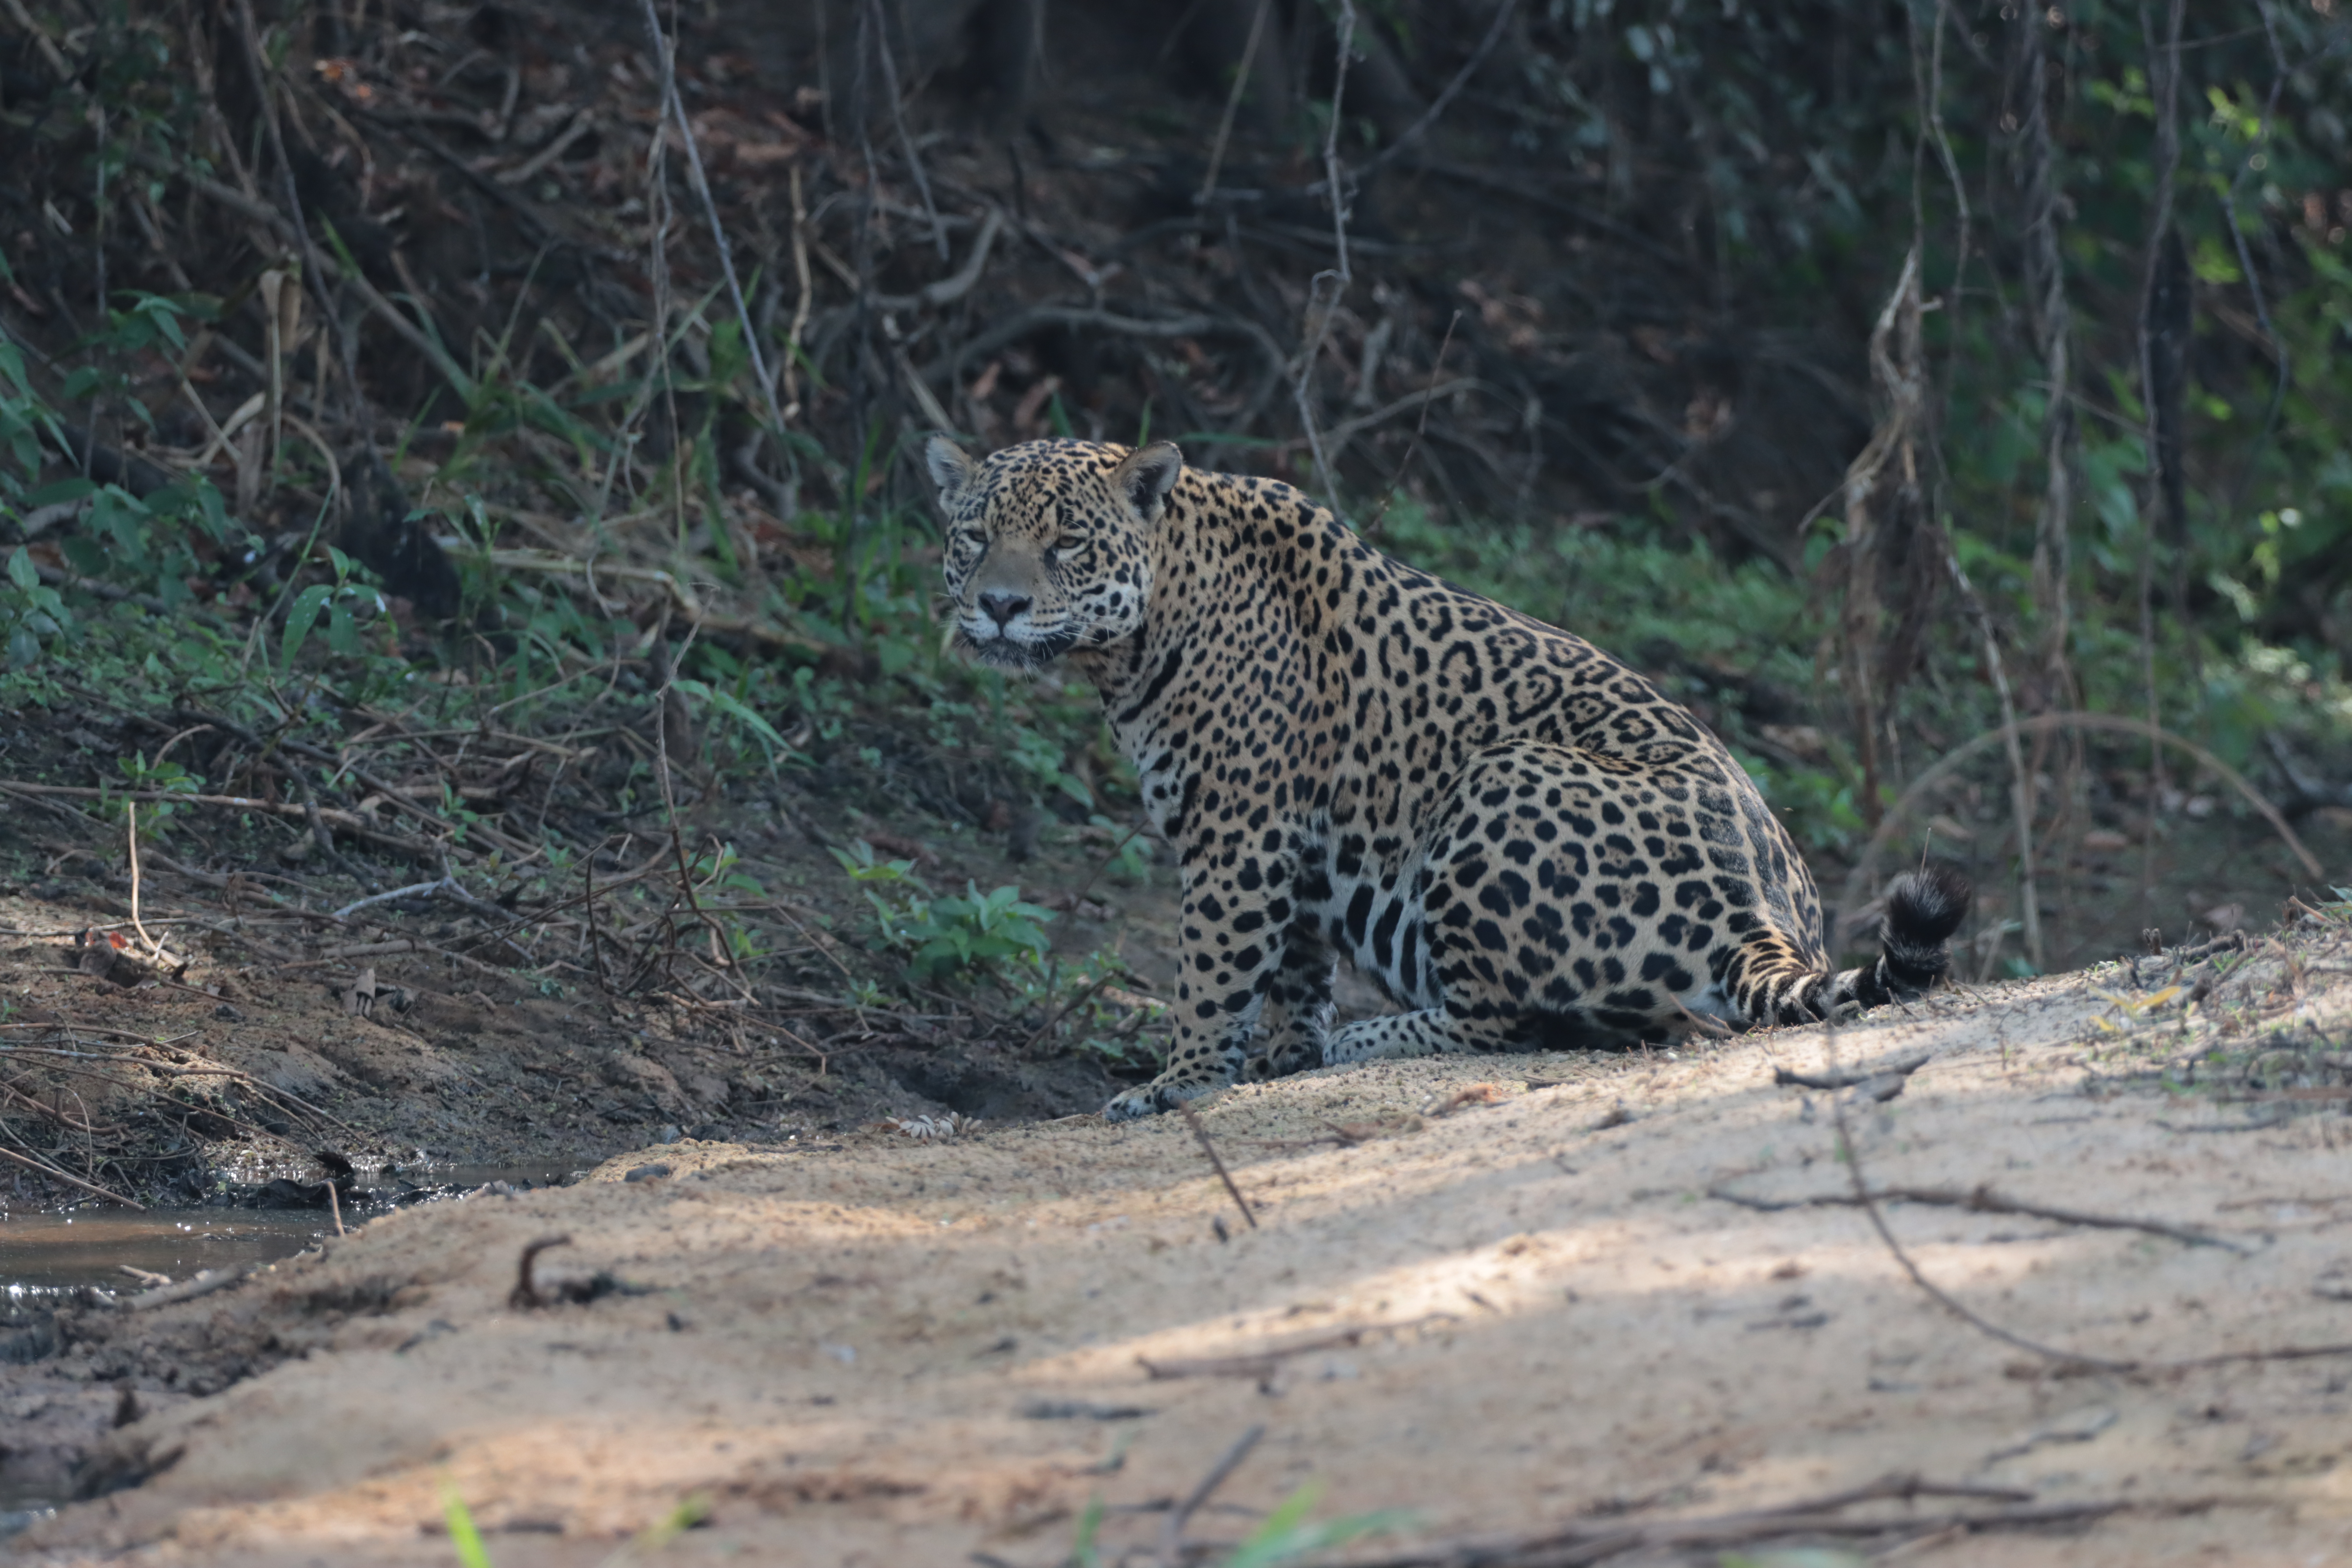
Jaguar: Saseka